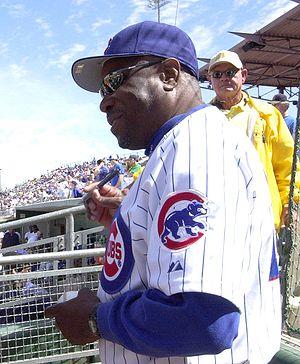
La Série de championnat de la Ligue nationale de baseball 1977 était la série finale de la Ligue nationale de baseball, dont l'issue a déterminé le représentant de cette ligue à la Série mondiale 1977, la grande finale des Ligues majeures.
Johnnie B. « Dusty » Baker, Jr., né le 15 juin 1949 à Riverside aux États-Unis, est un joueur et entraîneur de baseball. Il évolue dans la Ligue majeure de baseball comme joueur de champ extérieur de 1968 à 1986.